EUBG 2014 II

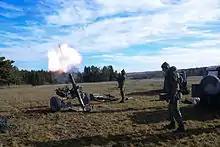
Dutch artillery exercise during "Rampant Lion".

In late February 2014, EUBG 2014 II held an exercise codenamed "Rampant Lion" in Grafenwöhr, Germany. In June 2014, EUBG 2014 II conducted a training exercise in the Ardennes, codenamed "Quick Lion", to prevent ethnic violence between the "Greys" and the "Whites" in the imaginary country of "Blueland".